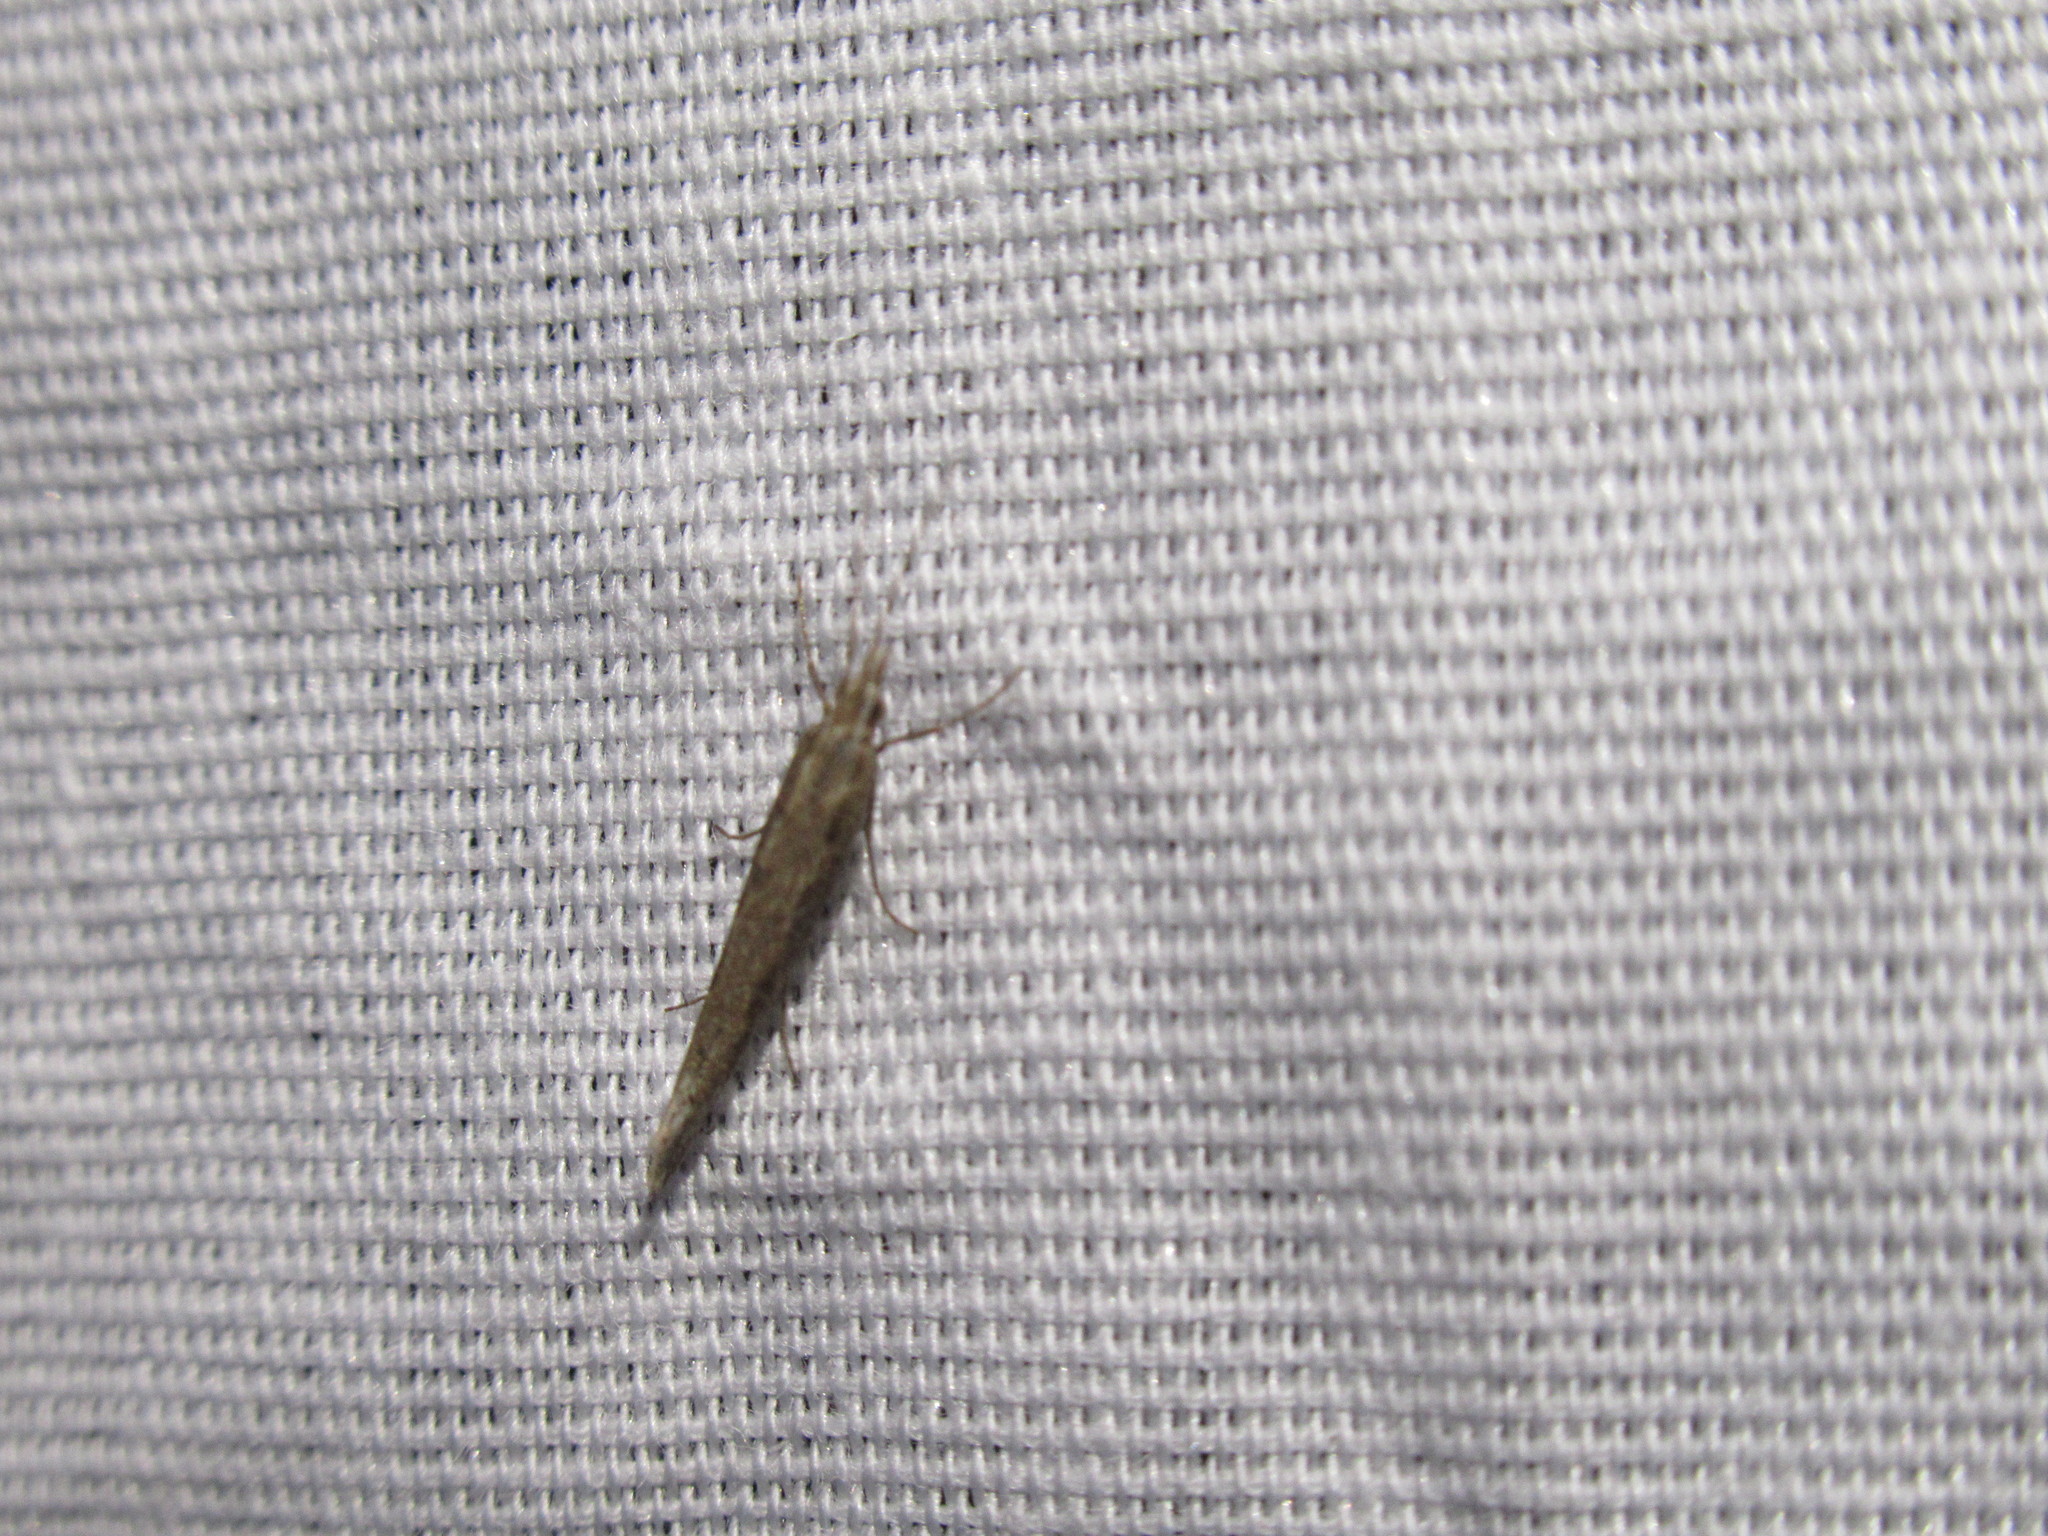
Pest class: diamondback_moth